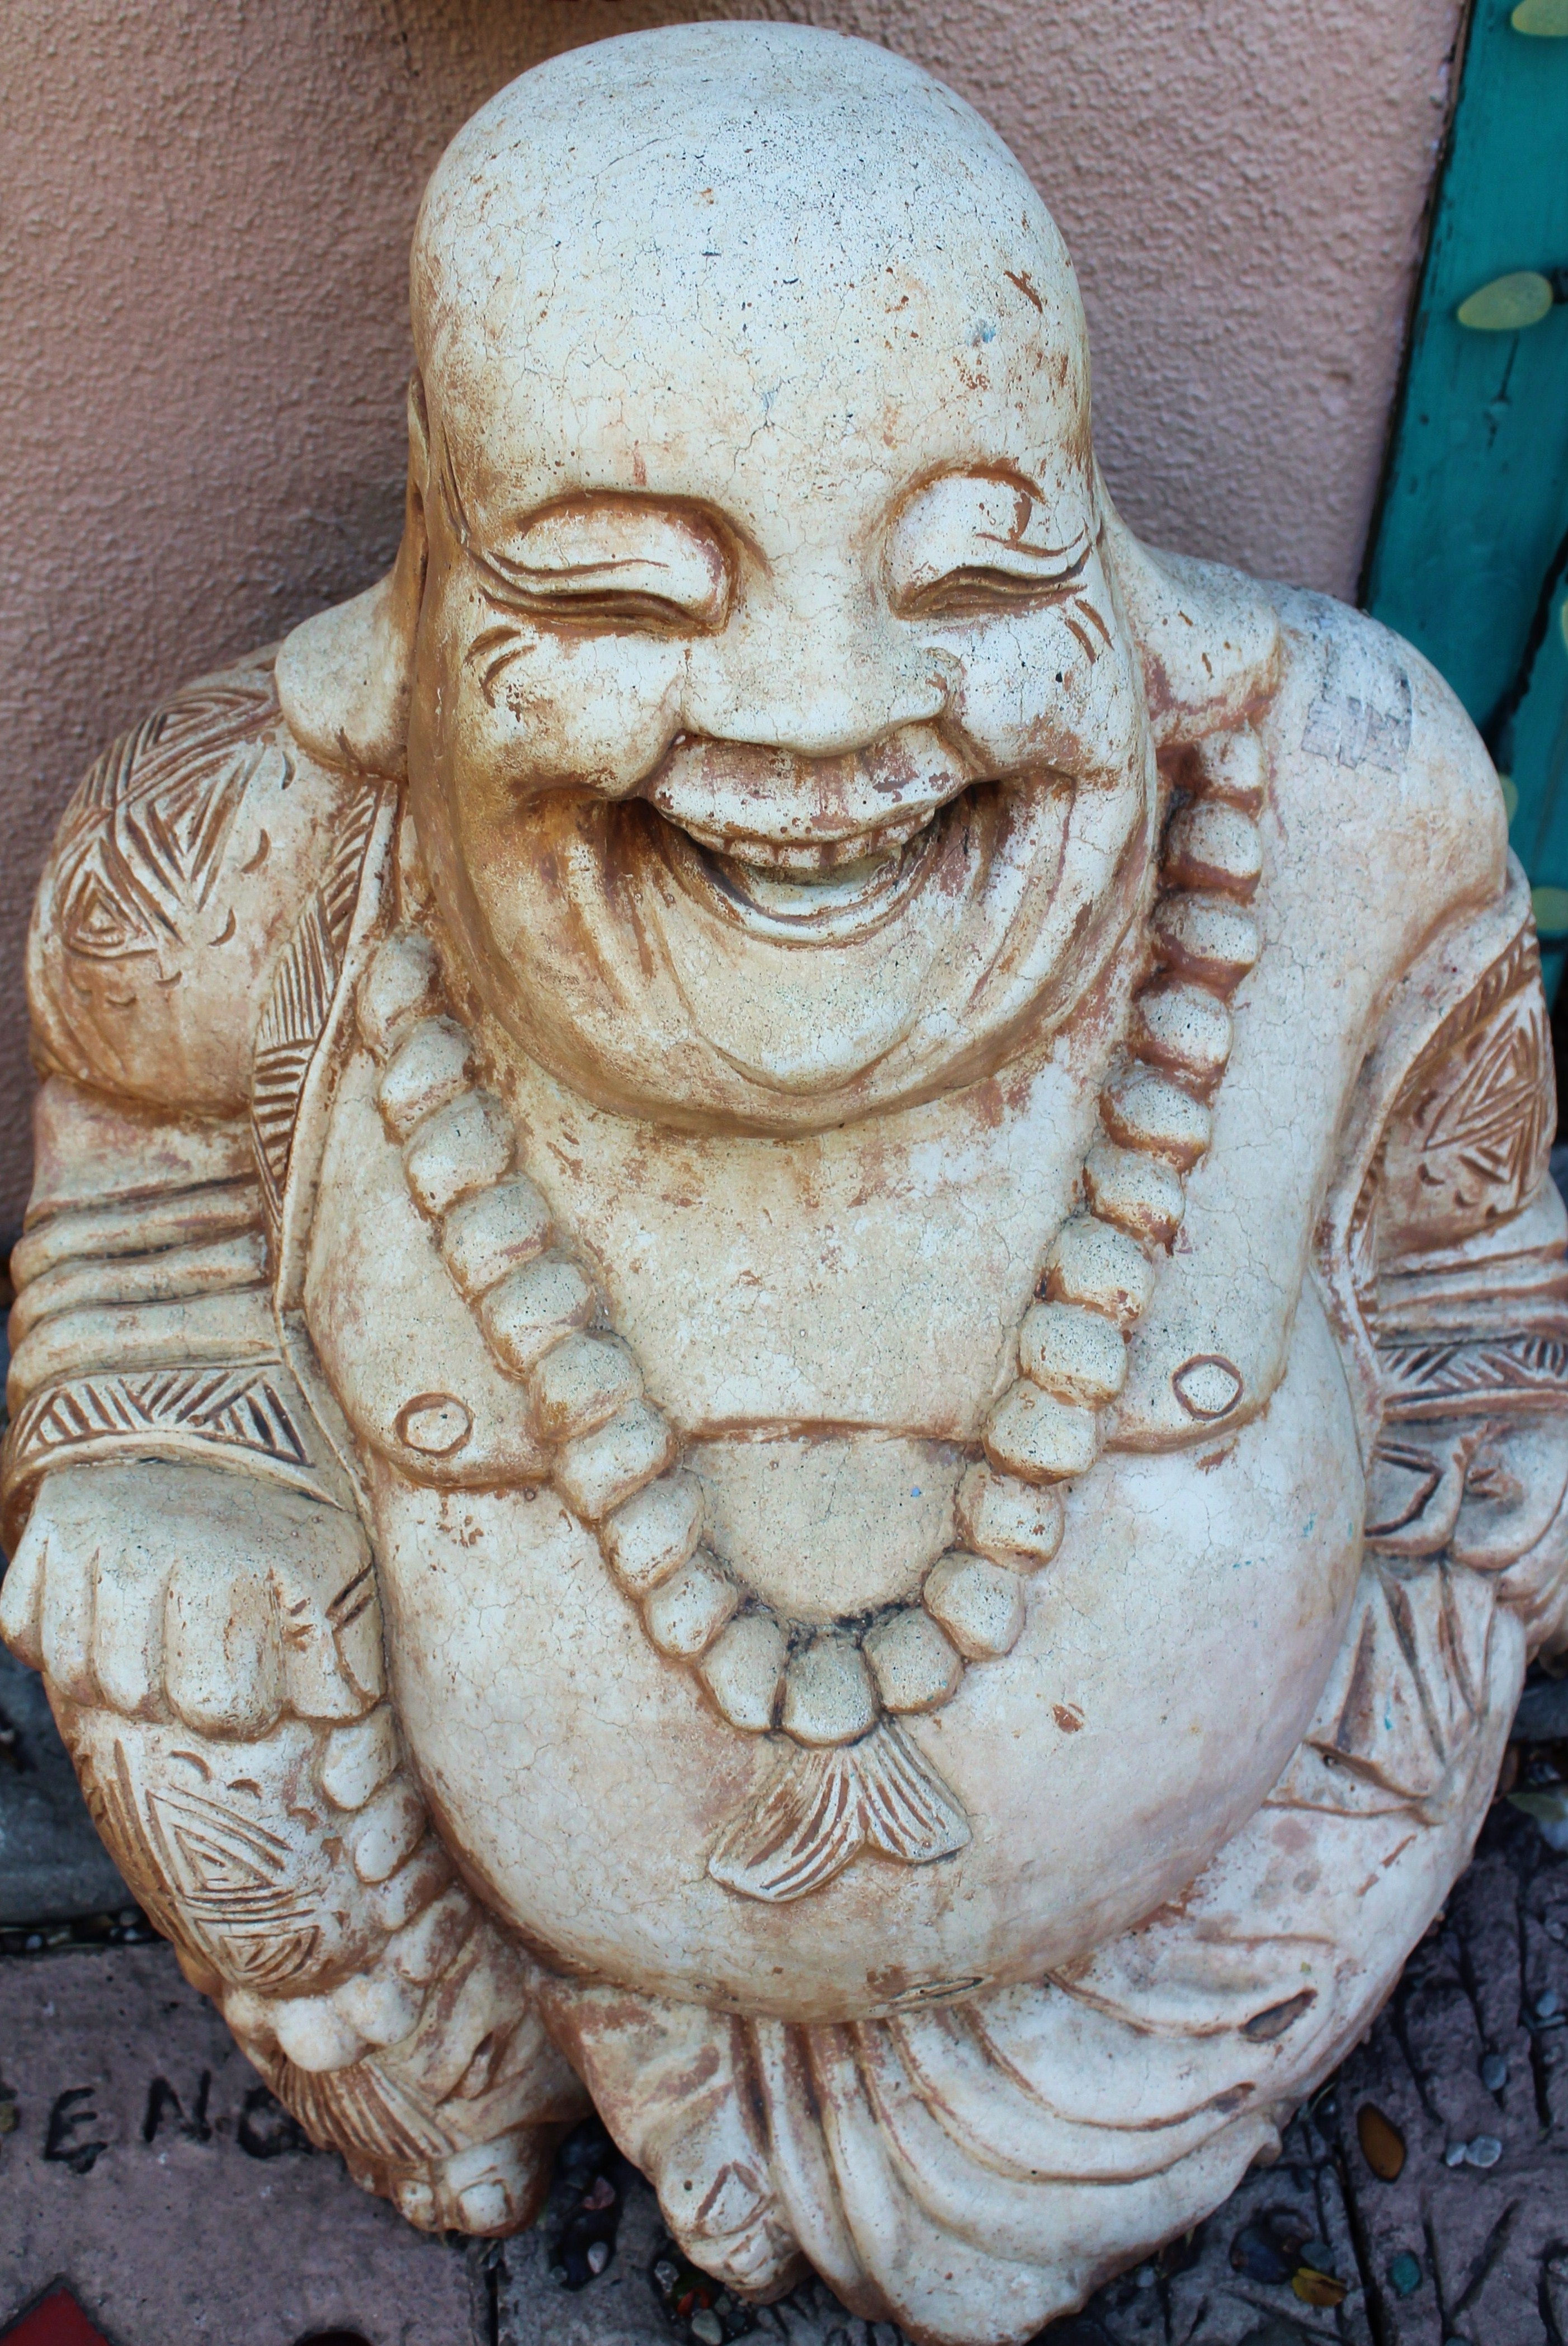
stone, monument, statue, decoration, chinese, symbol, monk, buddhist, buddhism, religion, laughing, face, sculpture, religious, art, figure, design, happy, happiness, temple, philosophy, head, buddha, culture, eastern, carving, icon, tradition, relief, traditional, folklore, content, cultural, contentment, spirituality, archaeological site, bodhisattva, stone carving, amber avalona, maitreya, gautama buddha, laughing buddha, budai, ascended master, maitreya buddha, ancient history